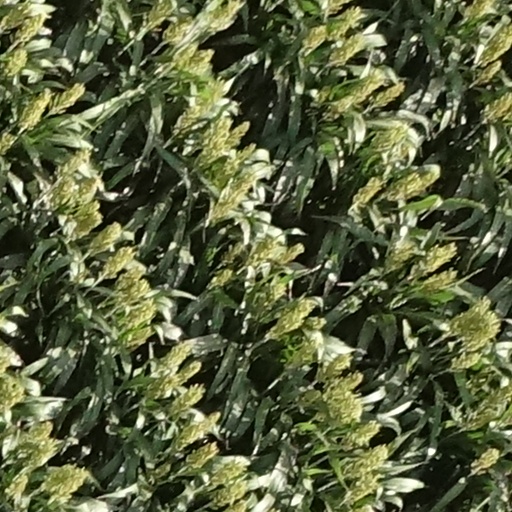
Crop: sorghum